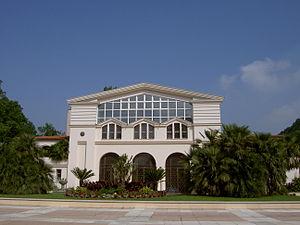
Charles Henri Nicod, né à Levier le 28 janvier 1878 et mort le 7 décembre 1967 à Paris, est un architecte français, lauréat du grand prix de Rome.
Henri Paul Pierre Sajous est un architecte français de style Art déco, né le 2 mai 1897 à Bordeaux dans le département de la Gironde et mort le 5 juillet 1975 à Nice dans les Alpes-Maritimes. Il a exercé son art en France et surtout au Brésil.